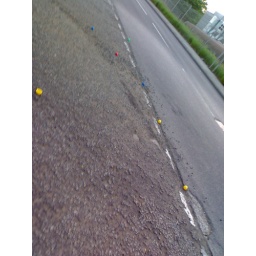
play balls spilt in the road